Ashwick House, Dulverton

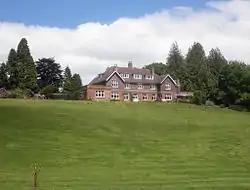

:"not to be confused with the 17th century Ashwick Court in eastern Somerset".